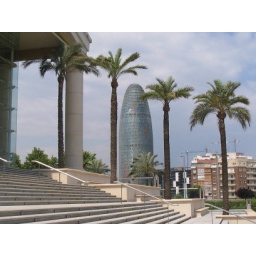
Palm trees and an interesting building in the background